Vern Clark

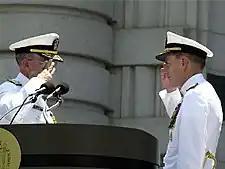
Clark (left) relieving Johnson as Chief of Naval Operations

Clark's first flag assignment was at the United States Transportation Command (TRANSCOM), where he was director of plans and policy (J5) and financial management and analysis (J8). While commanding the "Carl Vinson" Battle Group, he deployed to the Persian Gulf and later served as the Deputy Commander, Joint Task Force Southwest Asia. Clark has also served as the Deputy and Chief of Staff, United States Atlantic Fleet; the Director of Operations (J3) and subsequently Director, of the Joint Staff. Clark became the 27th Chief of Naval Operations on July 21, 2000, relieving Jay L. Johnson. Since his retirement, Clark has been honored with the Eisenhower Award from the Business Executives for National Security and the Distinguished Sea Service Award from the Naval Order of the United States.